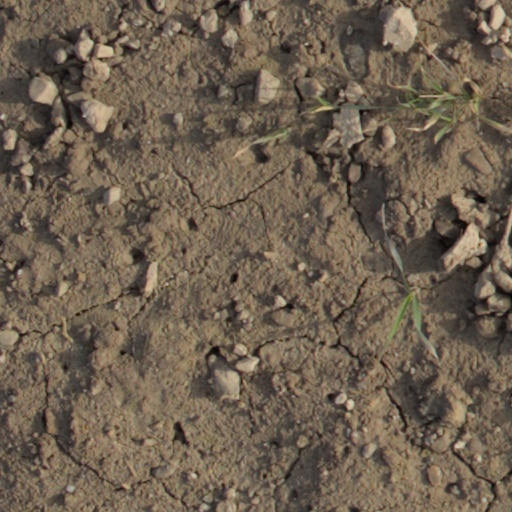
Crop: wheat